Old Prussians

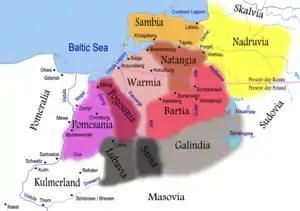
A map of the Old Prussian tribes after the subjugation by the Teutonic Order in the 13th century. The indicated towns feature Teutonic fortifications or castles, built to facilitate the conquest.

Beginning in 1147, the Polish duke Bolesław IV the Curly (securing the help of Ruthenian troops) tried to subdue Prussia, supposedly as punishment for the close cooperation of Prussians with Władysław II the Exile. The only source is unclear about the results of his attempts, vaguely only mentioning that the Prussians were defeated. Whatever were the results, in 1157 some Prussian troops supported the Polish army in their fight against Emperor Frederick Barbarossa.